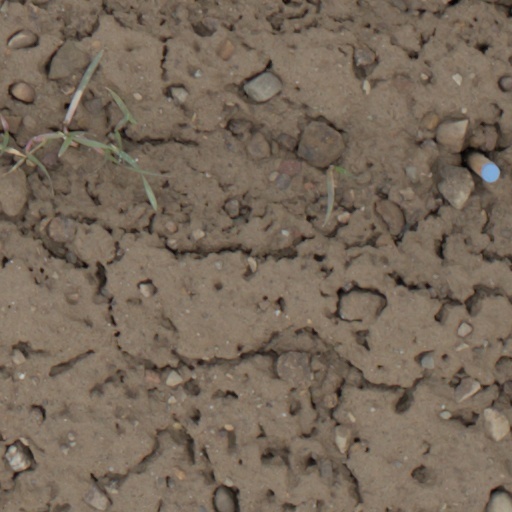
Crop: wheat